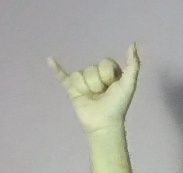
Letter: ya